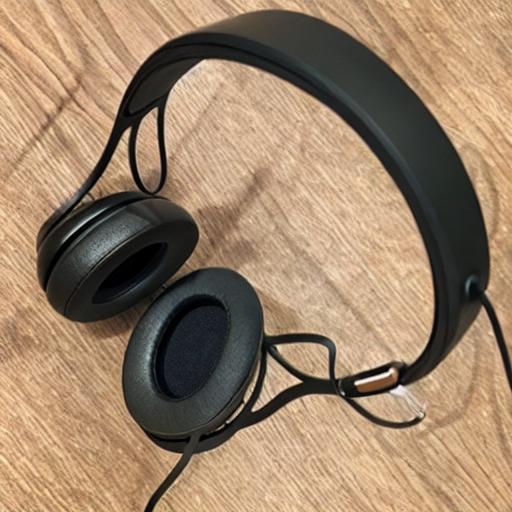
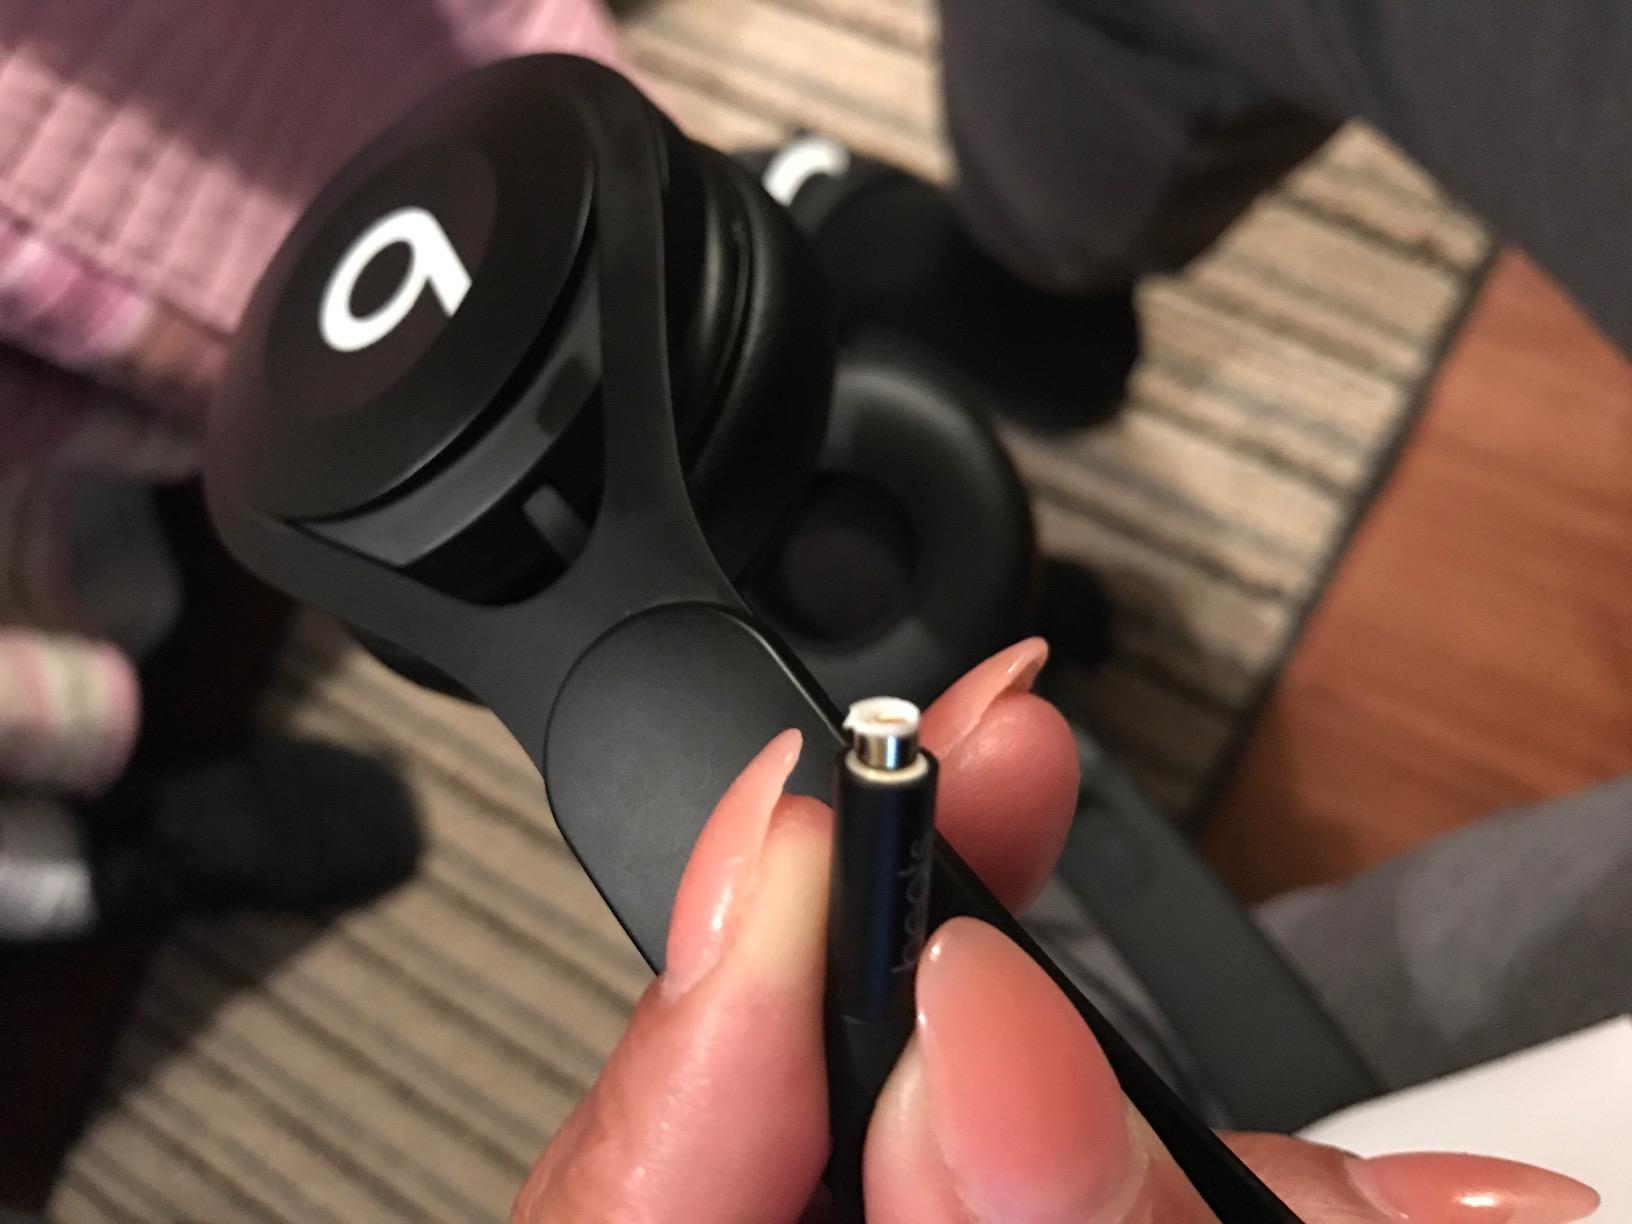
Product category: headphones
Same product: no